La Bombonera

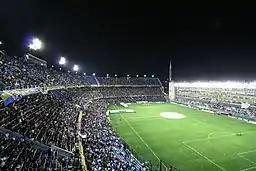
"La Bombonera" during a night game v. Colo Colo, with the refurbished boxes at right, March 2008.

After the stadium was inaugurated, the club continued to introduce refurbishments to expand its capacity. As a result, on November 16, 1941, a second tier was opened on the north side of the stadium, near Casa Amarilla train station. The grandstand was named "Natalio Pescia" in honour of one of the key players in Boca Juniors' history. In 1949, the club decided to add a third tier, as well as a lighting system. All of those works were completed in 1953; this third tier gave the stadium its enduring nickname, "La Bombonera". Boca Juniors celebrated with a friendly match vs. Yugoslav club NK Hajduk Split, which ended 1-1.